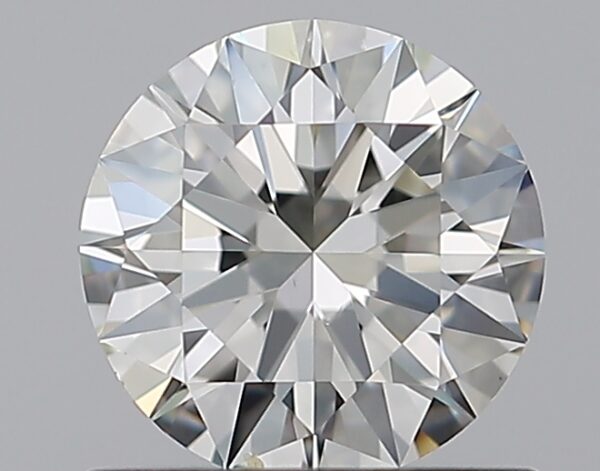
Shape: round
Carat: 0.8
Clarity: SI1
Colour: K
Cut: EX
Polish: EX
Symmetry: EX
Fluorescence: F
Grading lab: GIA
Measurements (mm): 6 x 6.04 x 3.63